Oregon Route 551

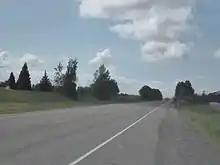
Along Oregon Route 551 near Canby, Oregon.

OR 551 begins (at its southern terminus) at an interchange with OR 99E just north of Hubbard. Whereas OR 99E continues northeast to the cities of Aurora and Canby; OR 551 heads north towards Wilsonville. Its course is almost perfectly straight, and the route has few intersections. OR 551 terminates at an intersection with I-5 near the Charbonneau district just south of Wilsonville.